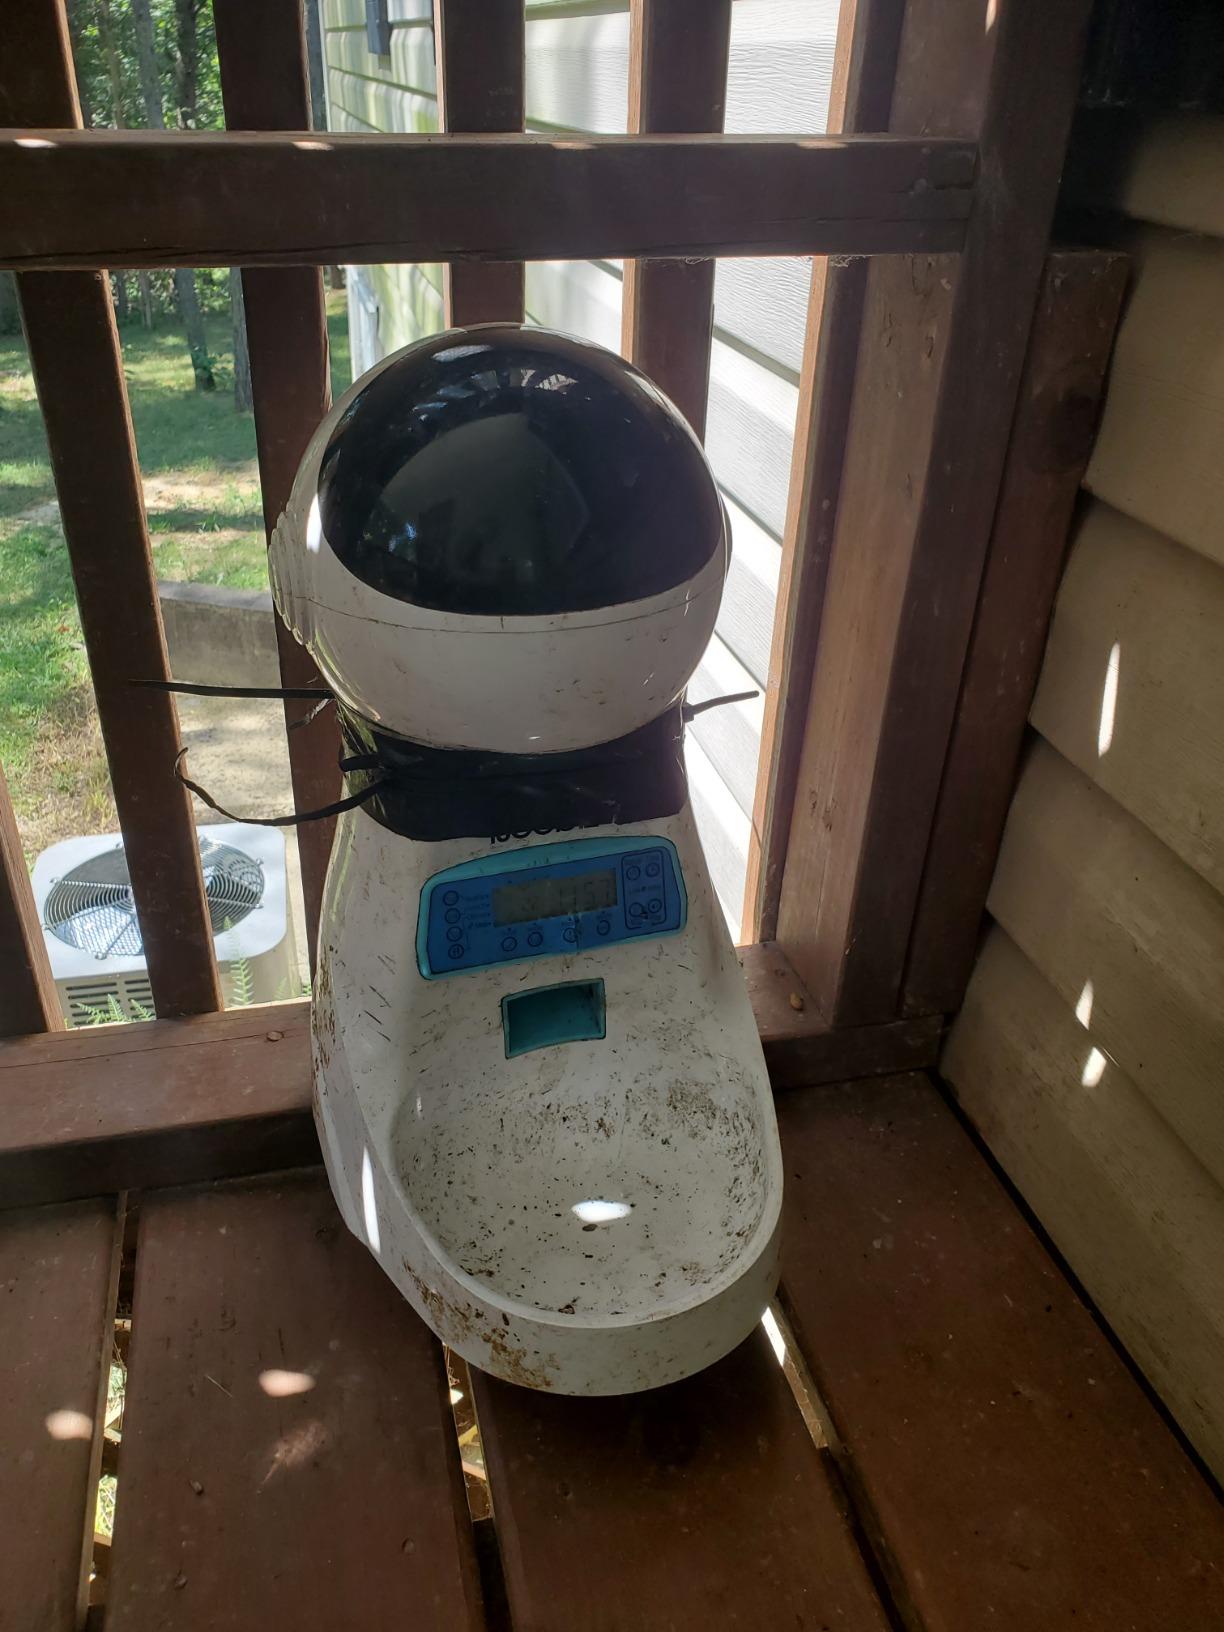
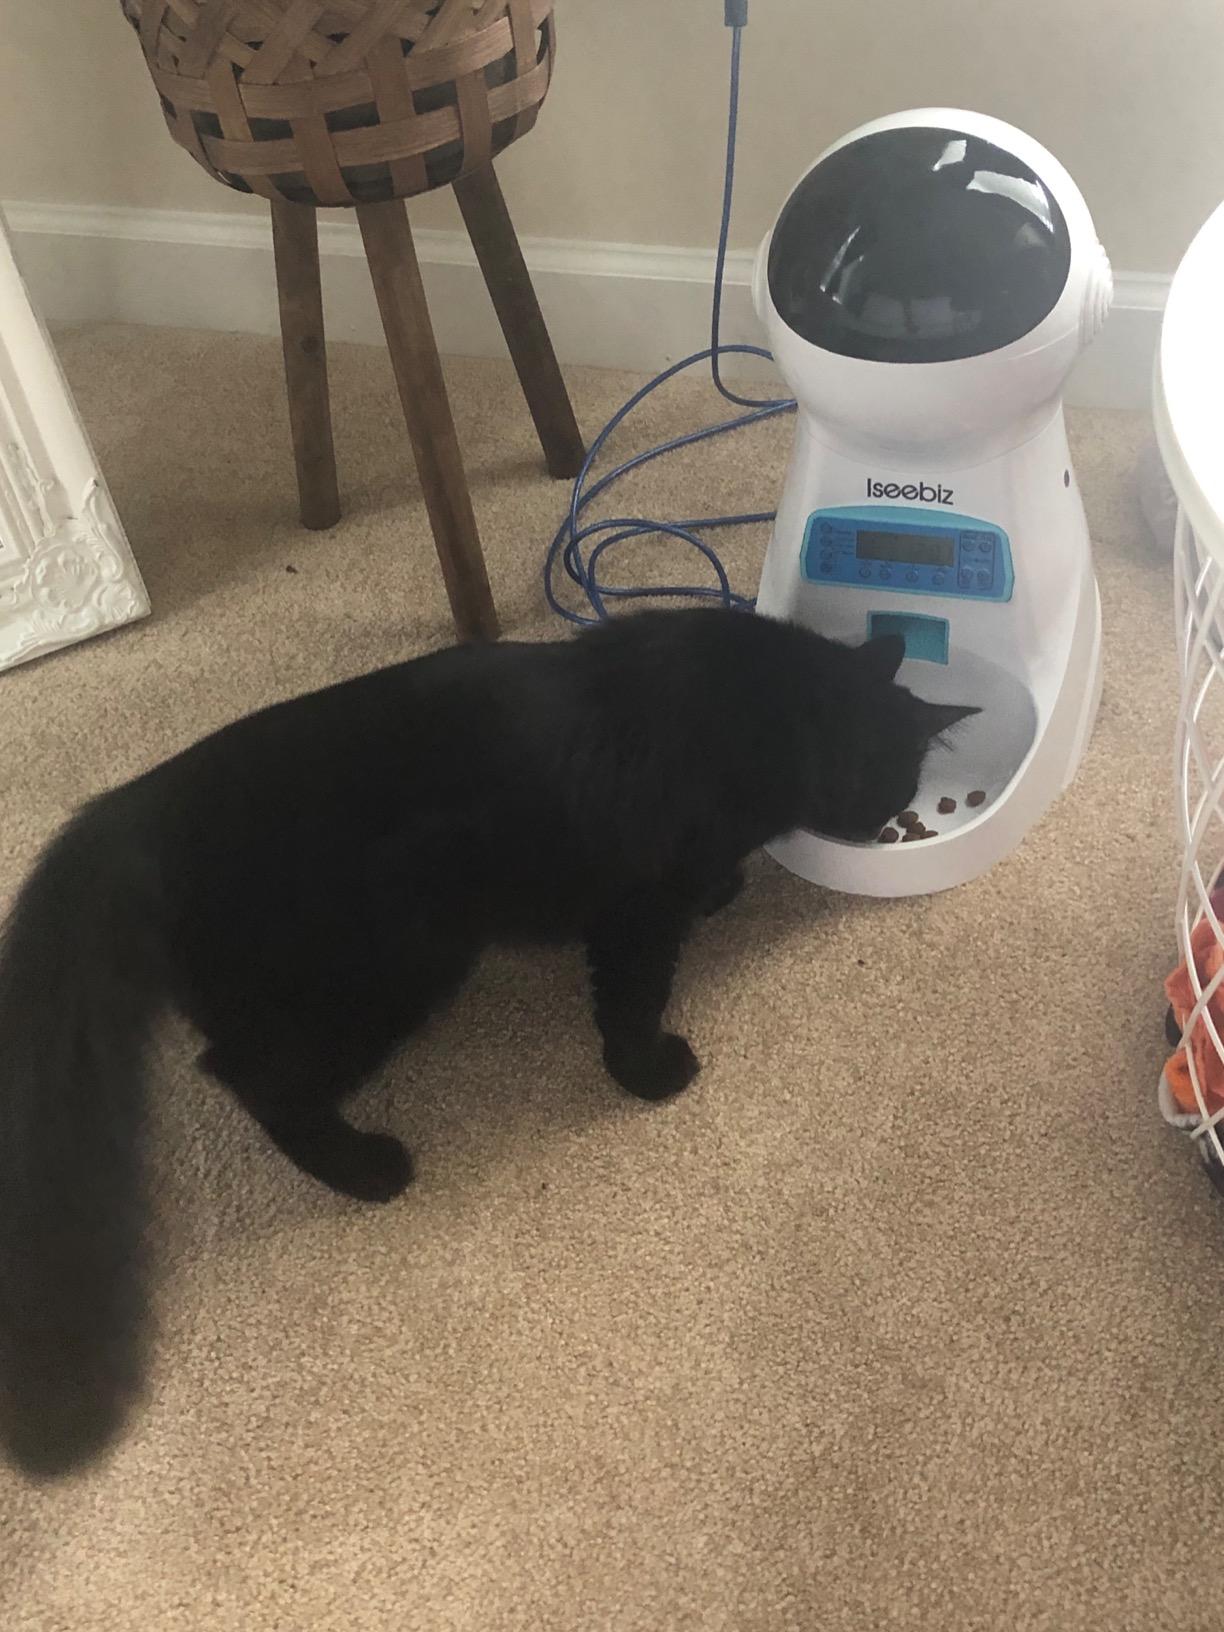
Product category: items_feeder
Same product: yes